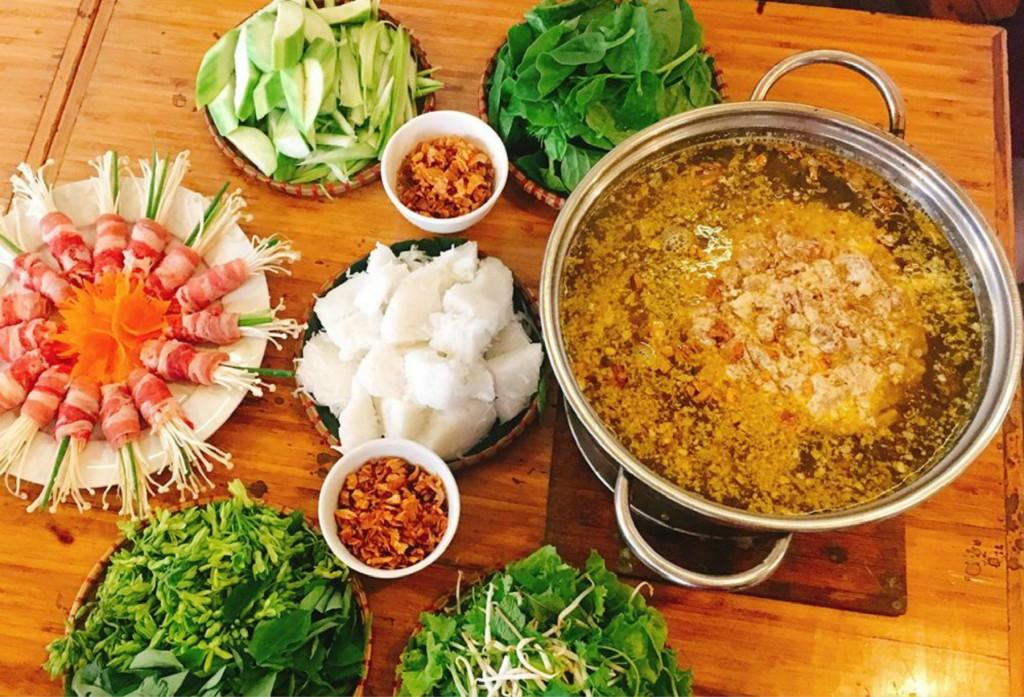
có nhiều món ăn đang được bày ra ở trên bàn